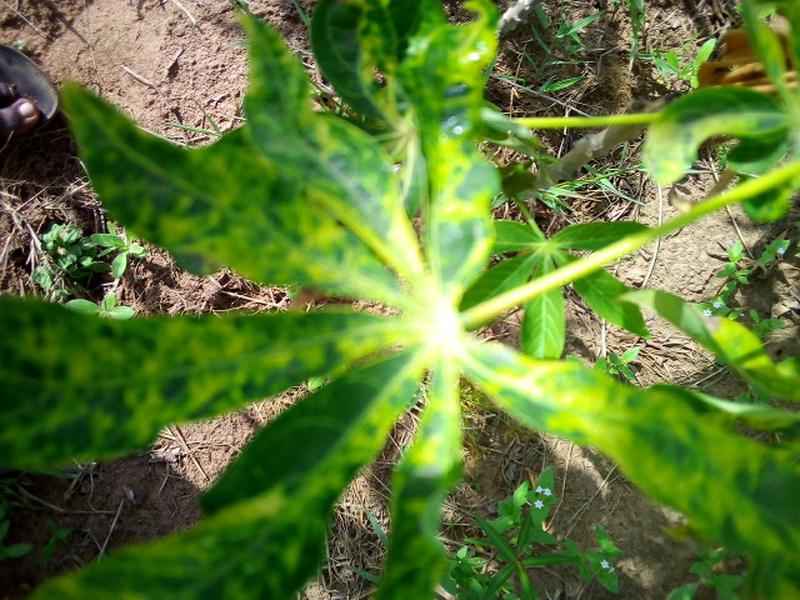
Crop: cassava
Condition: mosaic_disease